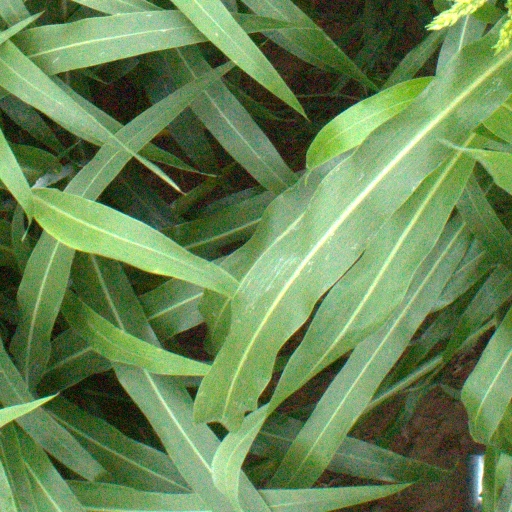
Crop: sorghum